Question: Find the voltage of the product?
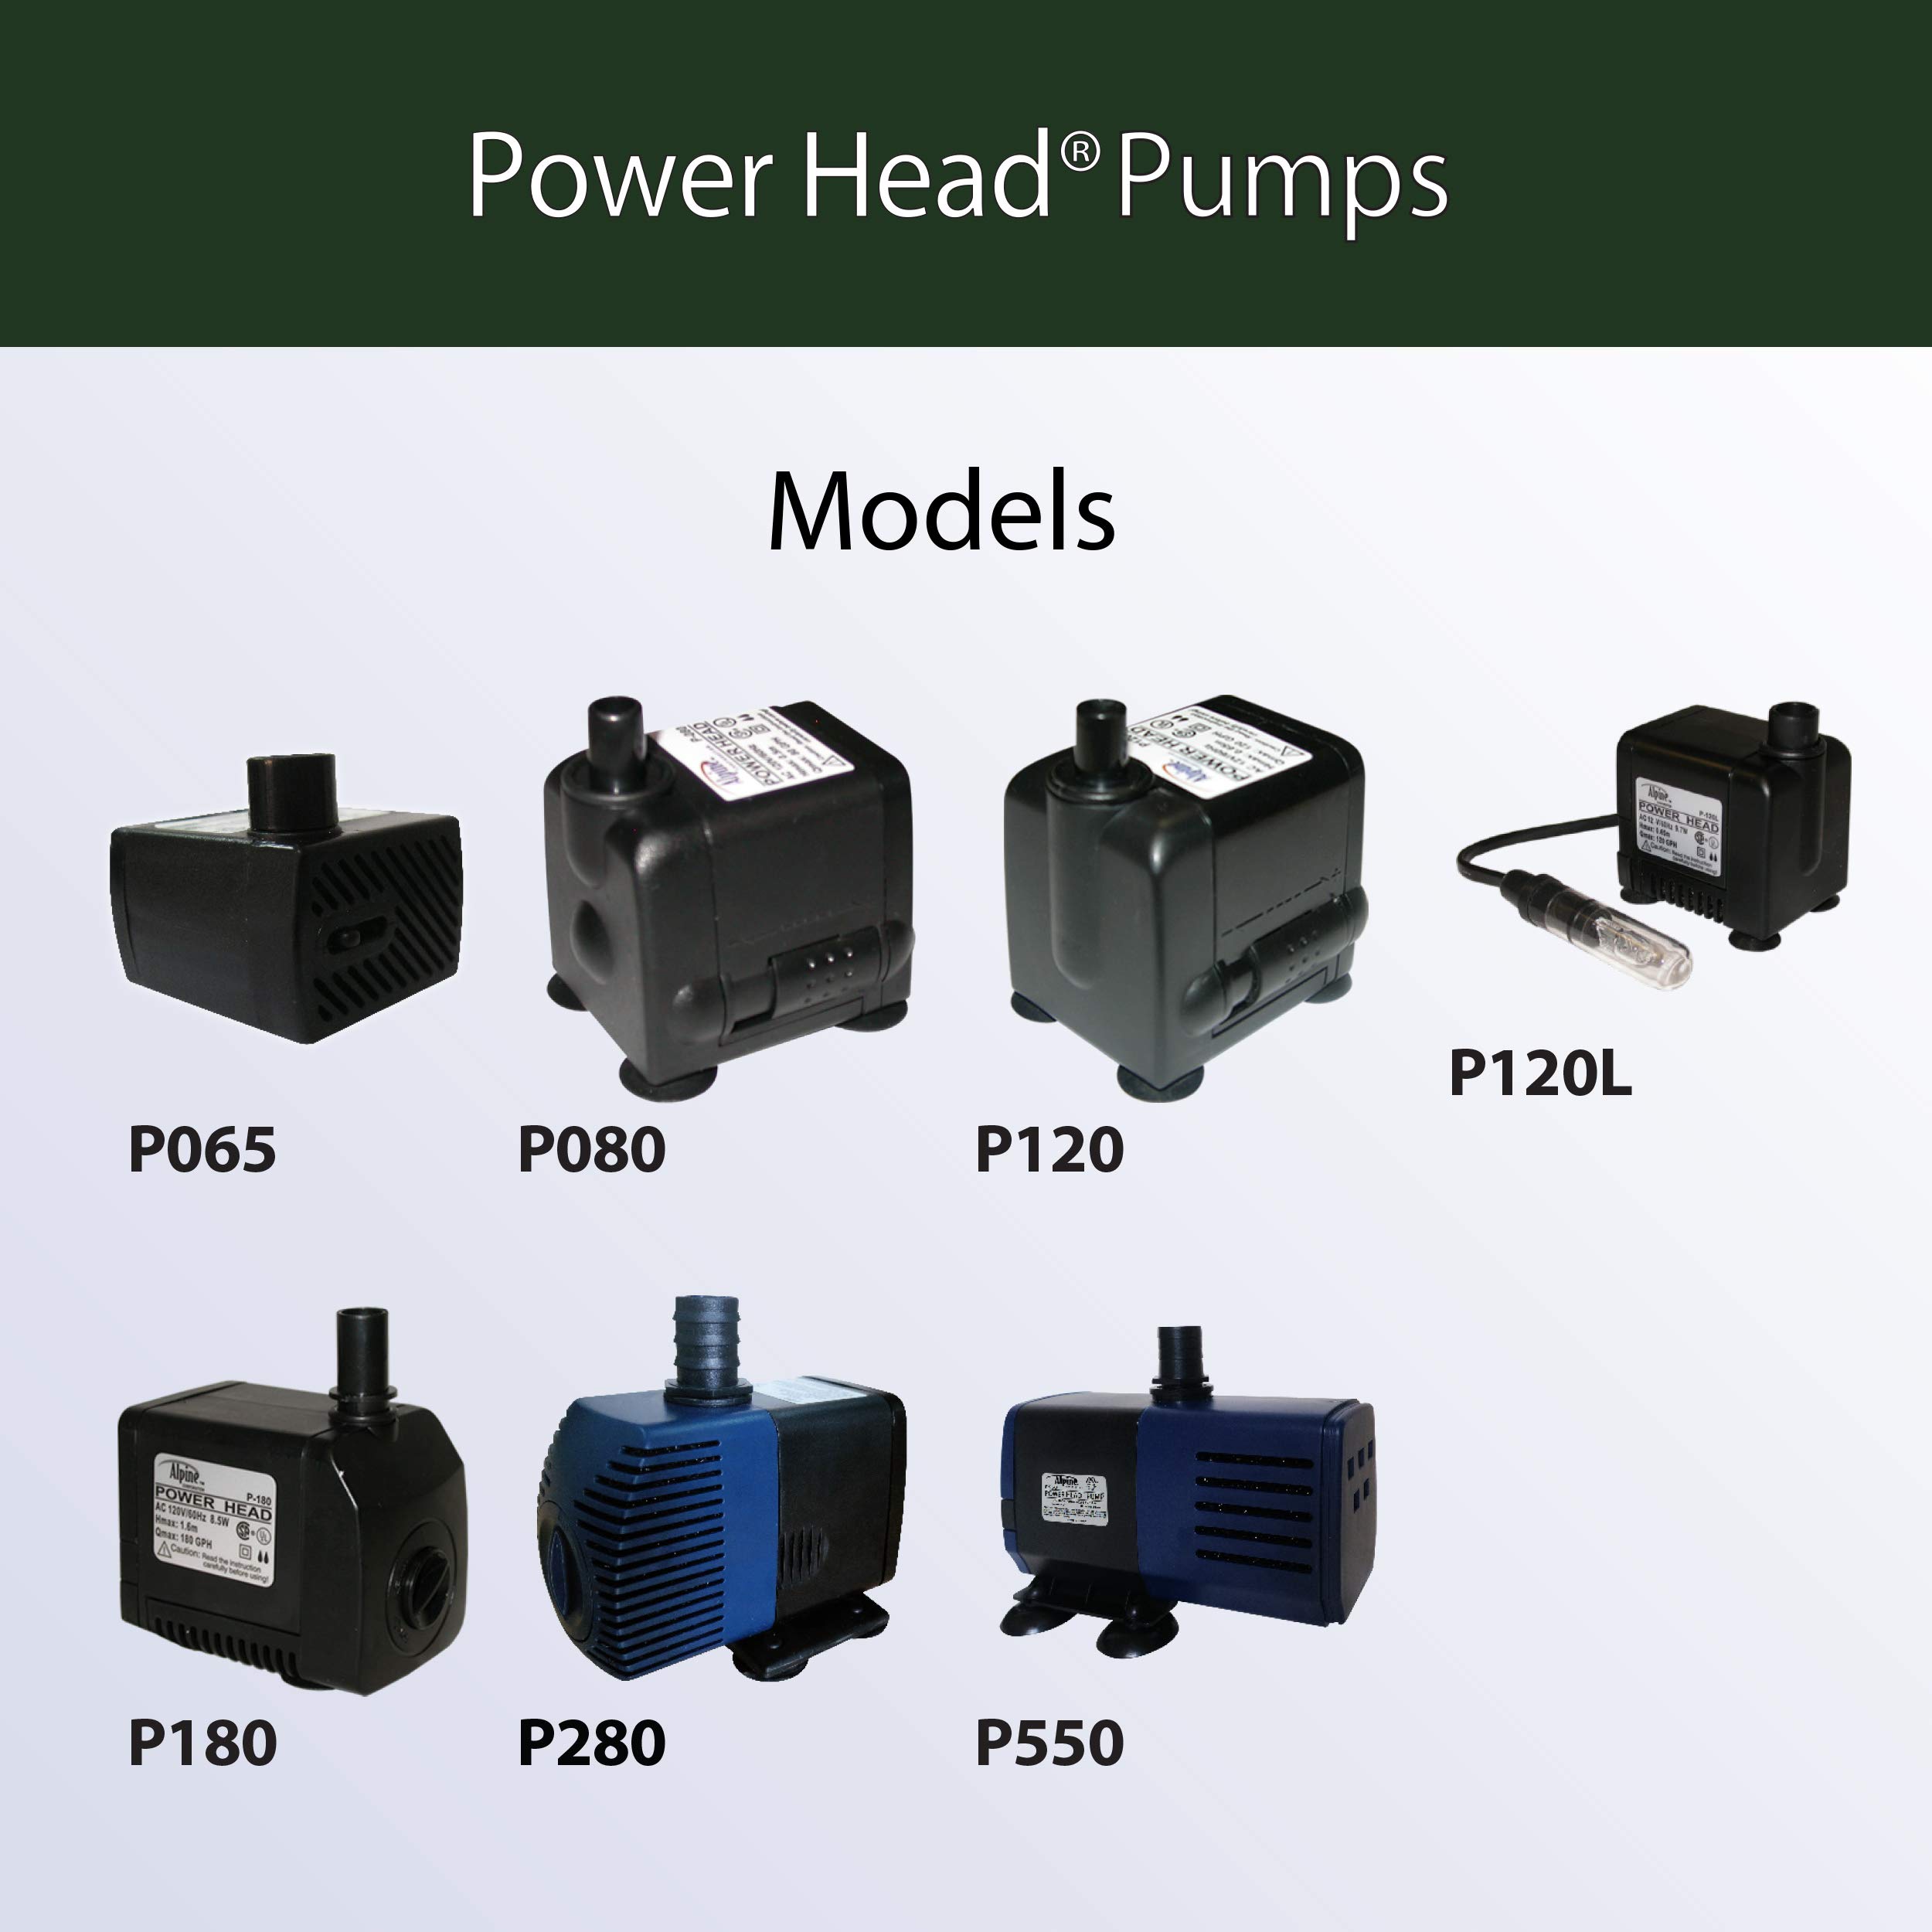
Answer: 120.0 volt